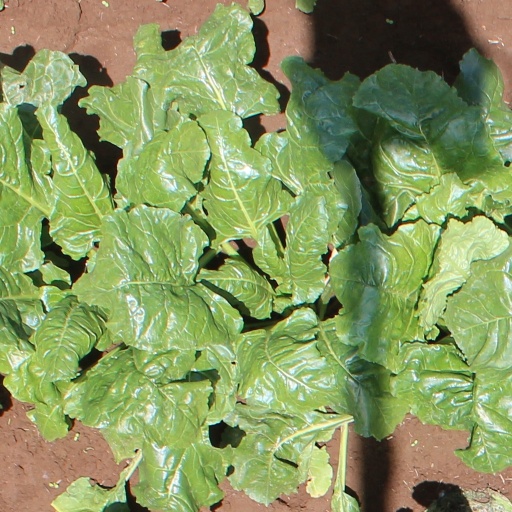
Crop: sugar beet